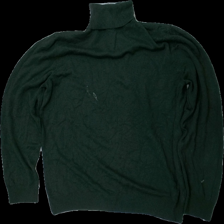
View: front
Type: Top
Category: Men
Brand: Not in the list
Brand text on label: DeFacto
Colors: Green
Material: 100% acrylic
Cut: Regular, Turtle neck
Size: XL
Season: All
Stains: Major
Damage: fläckar
Damage location: middle center
Damage 2: fläck arm
Damage 2 location: bottom right
Damage 3 location: bottom left
Price range: <50
Recommended usage: Energy recovery
Description: grön långärmad tröja med hög krage, mycket nopprig och fläckar